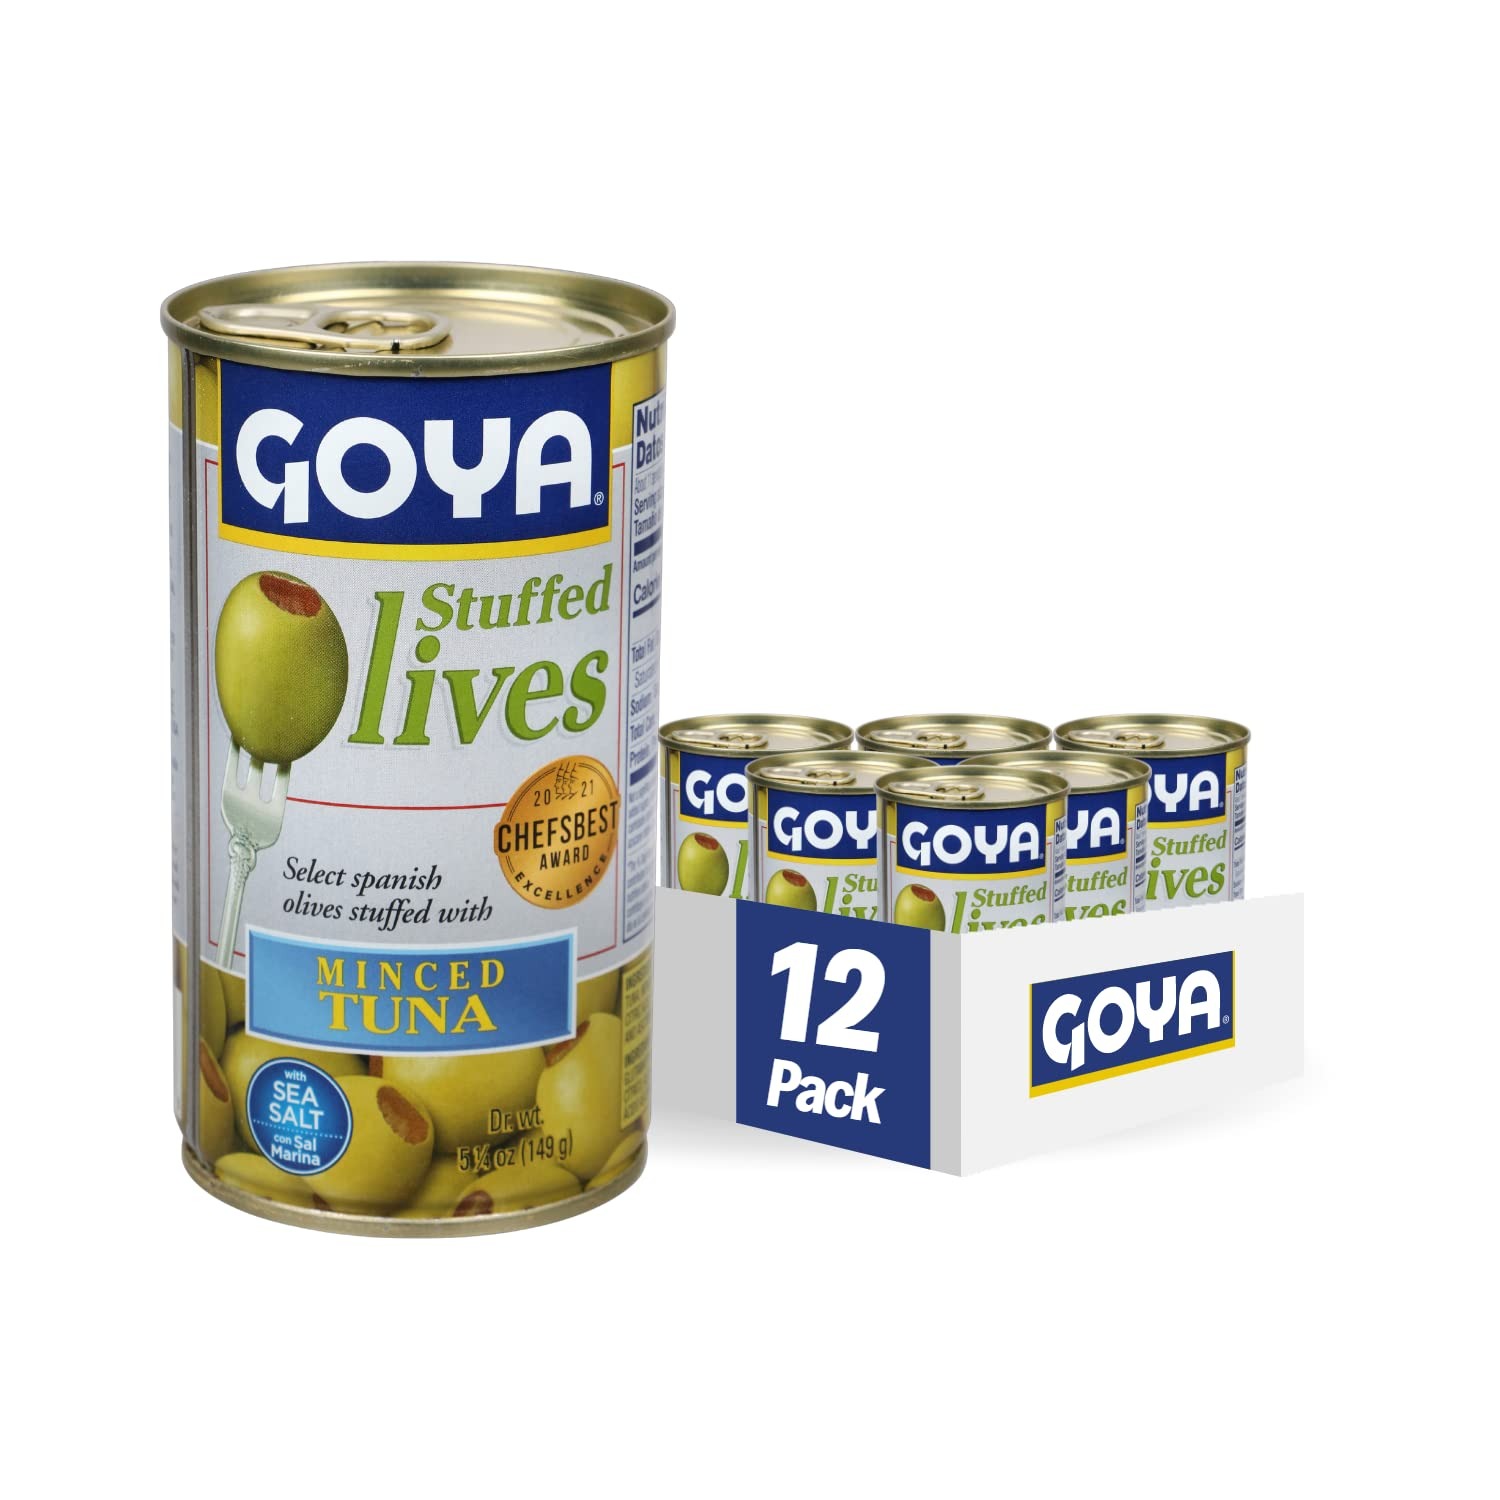
Item Name: Goya Foods Manzanilla Olives Stuffed with Tuna, 5.25 Ounce (Pack of 12)
Bullet Point 1: STUFFED GOYA OLIVES | GOYA Stuffed Olives with Minced Tuna are known for their rich taste, firm texture and tangy flavor
Bullet Point 2: AUTHENTIC GOYA | Just Open The Can And Get The Party Started. Harvested From Only The Best In Spain, Goya Stuffed Olives with Minced Tuna Are Small, Soft And Robust With A Beautiful Dark Color And Tart Flavor.
Bullet Point 3: VERSATILE SNACK OR INGREDIENT | Goya Stuffed Olives with Minced Tuna are perfect for cocktails, hors d'oeuvres, straight out of the jar as a snack, or as an ingredient for salads, stews and more due to their flavor, versatility and affordability!
Bullet Point 4: NUTRITIONAL QUALITIES | Kosher, Gluten Free, Low-fat, Cholesterol-free, Trans fat-free, and contains no Sugar or Carbohydrates
Bullet Point 5: PACK OF 12: 5.25 OZ CANS | Single unit boxes and multipacks of Goya's extensive line of Olives available on Amazon, Amazon Fresh and Prime Pantry
Value: 63.0
Unit: Fl Oz

Price: 5.37